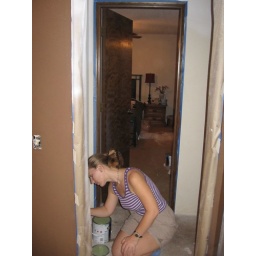
Kat's trimming out the hall doors in Treehouse green